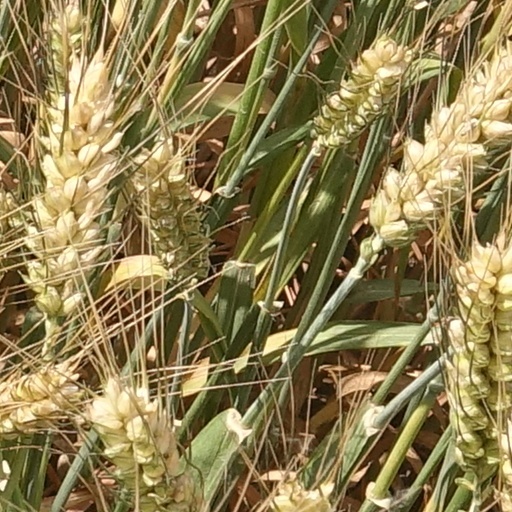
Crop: wheat